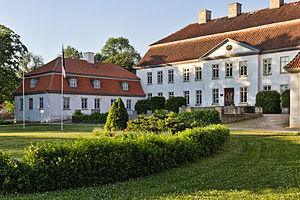
Le manoir de Suuremõisa, autrefois Manoir de Grossenhof est un manoir de l'époque baroque situé dans l'île d'Hiiumaa à l'ouest de Tallin en Estonie. Il se trouve dans le village de Suuremõisa et la commune de Pühalepa à l'est de l'île.